Demetrius Augustine Gallitzin

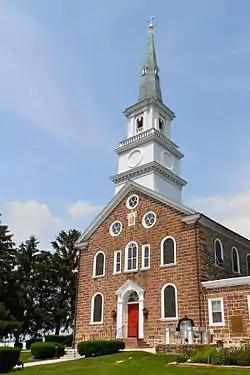
Conewago Chapel, Adams Co. PA

Not long after his arrival, he became interested in the Church's needs in the United States. To the shock and horror of his father, Prince Dimitri decided to join the priesthood and offered to forgo his inheritance. The Ambassador subsequently persuaded Catherine the Great to award his son a commission in one of the Palace Guards Regiments and formally summoned him to active duty in St. Petersburg.